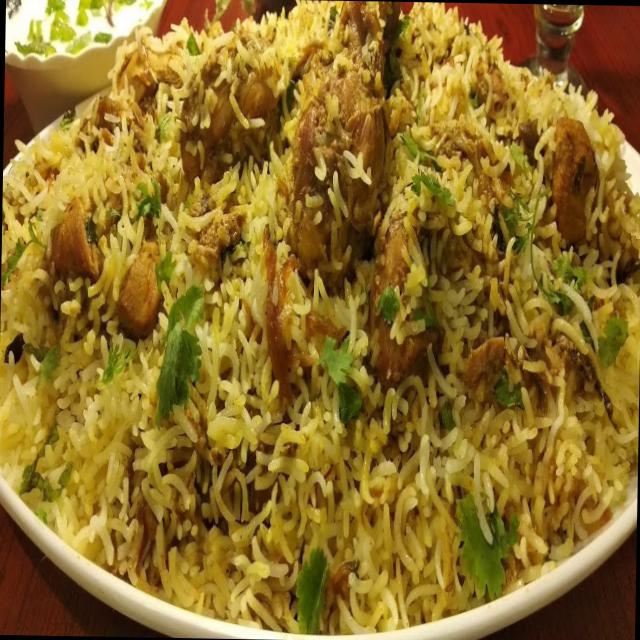
Dish: biryani